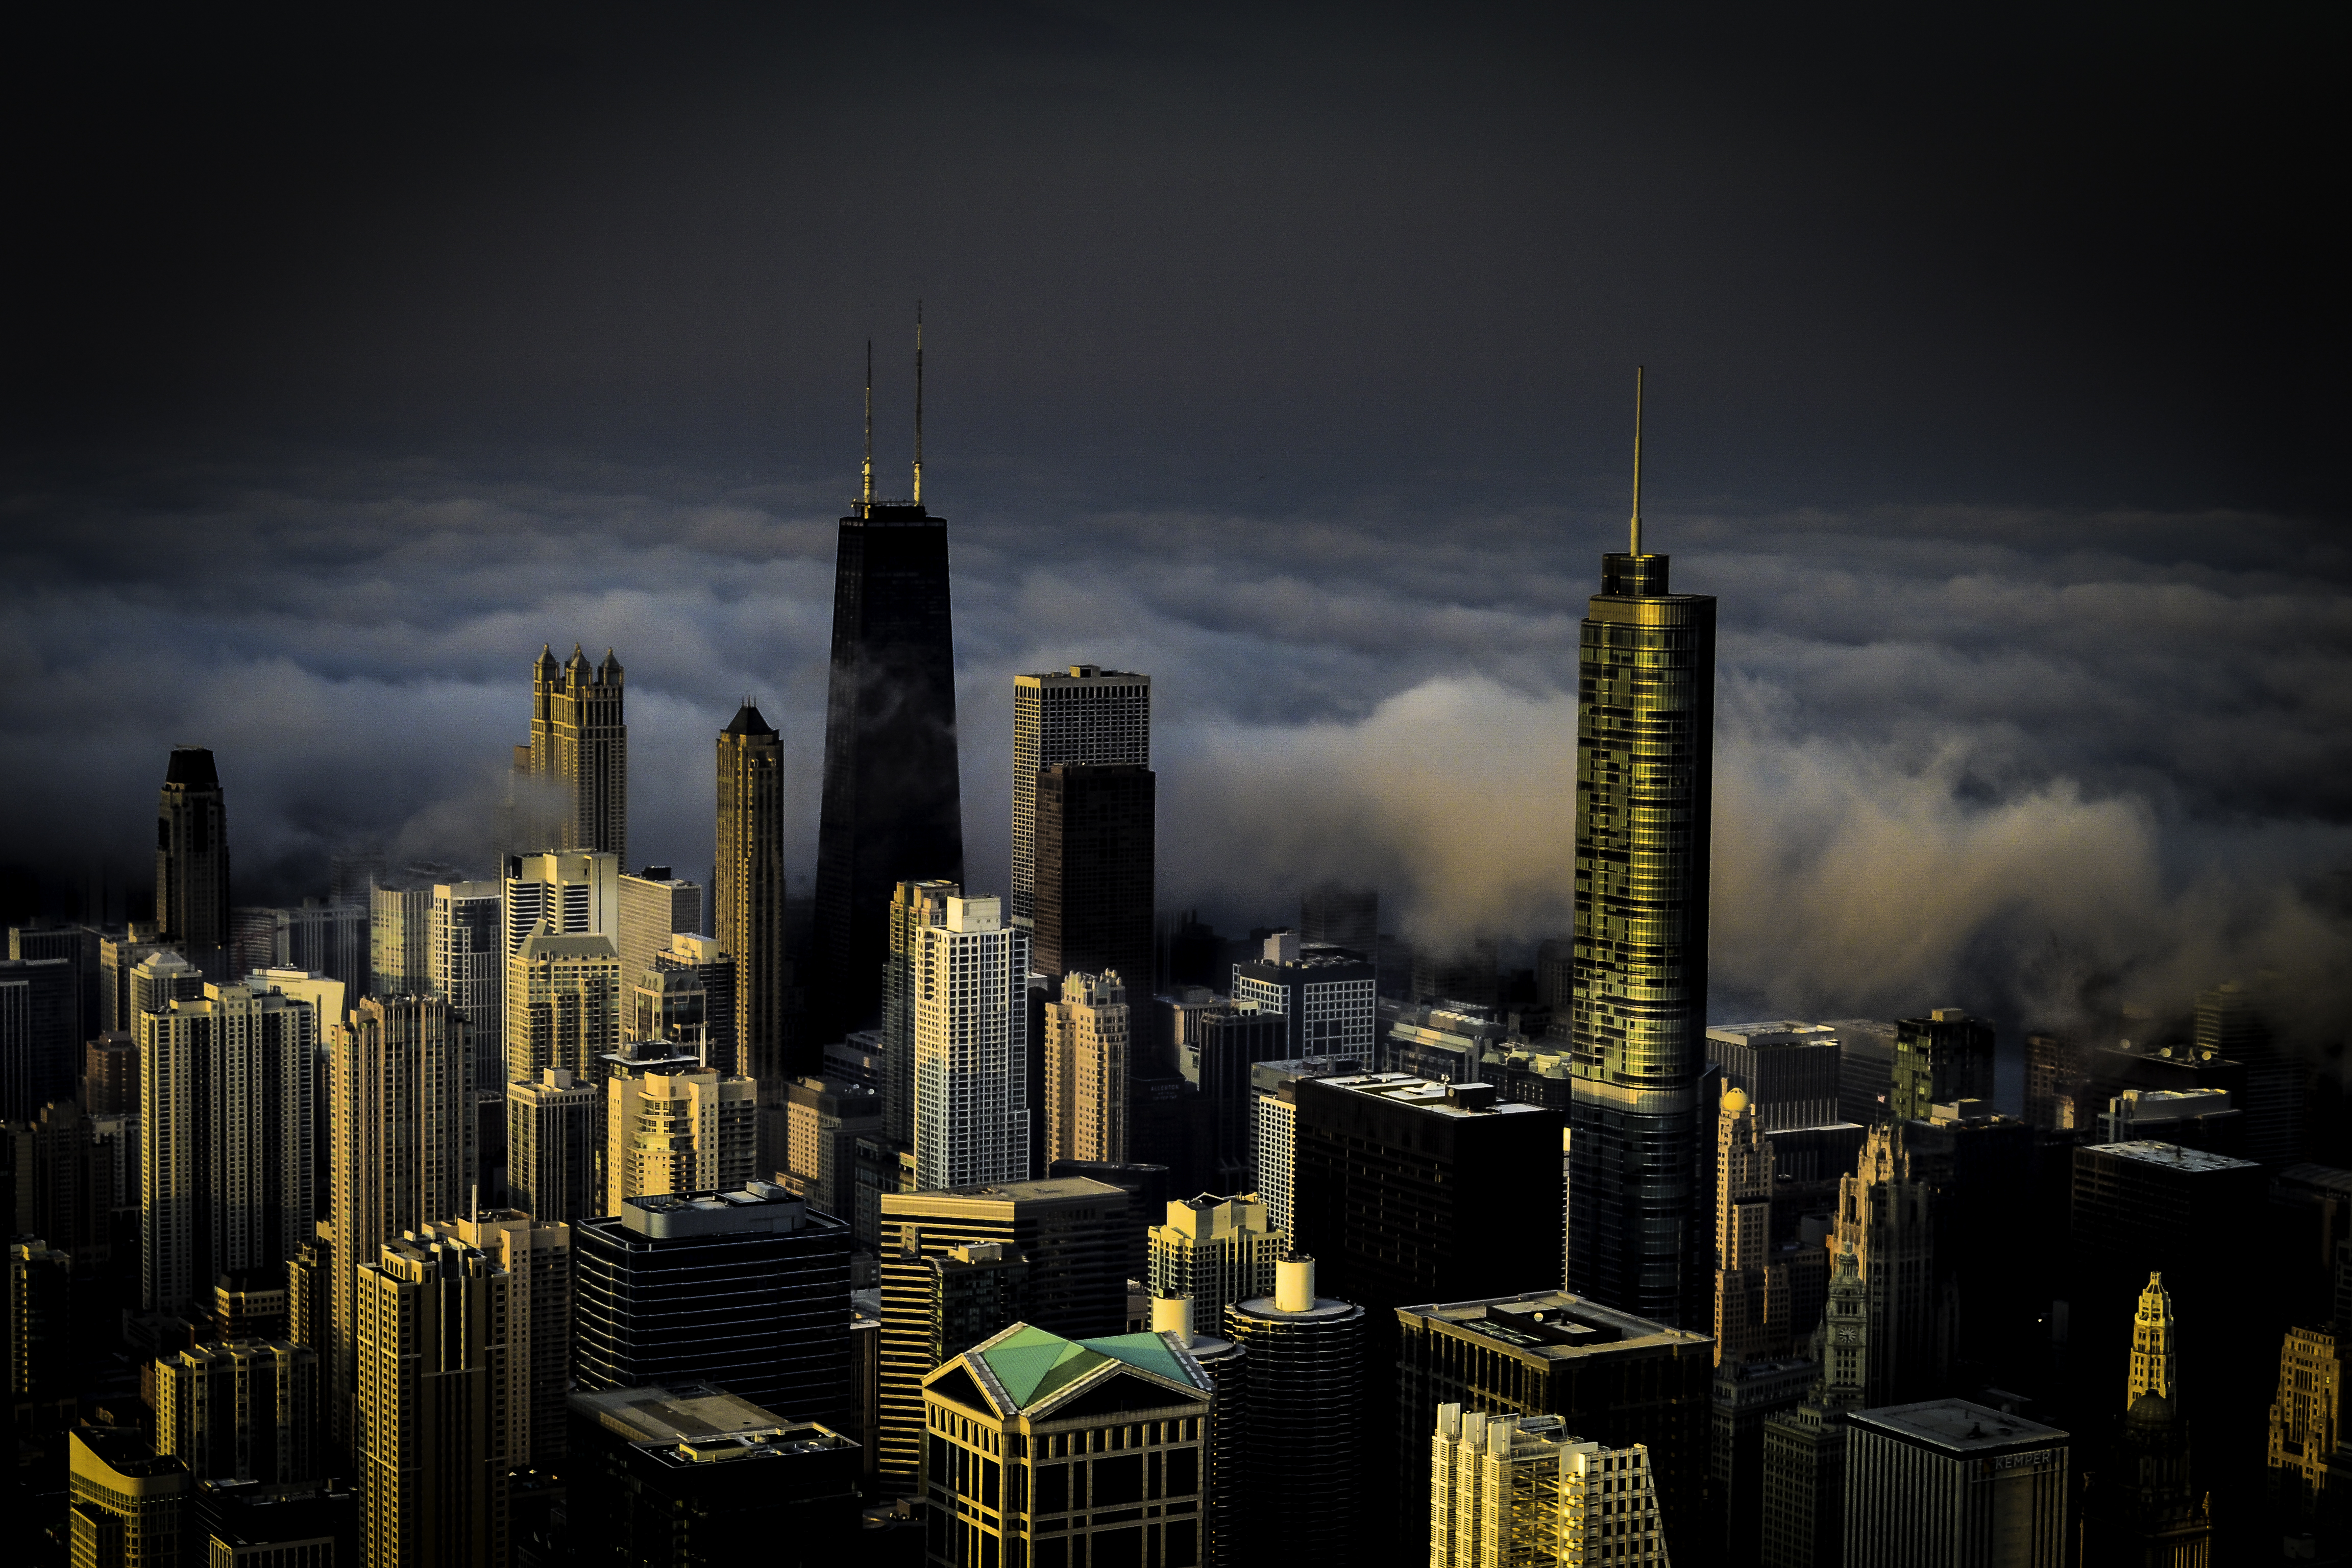
clouds, fog, chicago, buildings, skyline, sears tower, cityscape, metropolitan area, city, skyscraper, metropolis, urban area, landmark, sky, tower block, tower, daytime, building, night, downtown, cloud, meteorological phenomenon